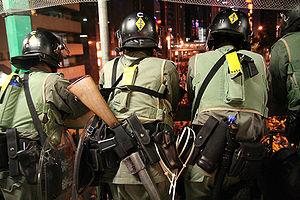
La Police Tactical Unit est une unité de police paramilitaire de la Hong Kong Police Force. Cette unité sert à la sécurité de la ville de Hong Kong, à la lutte anti-criminalité et au maintien de l'ordre. Ils portent le surnom de béret bleu car celui-ci fait parte intégrante de leur uniforme.